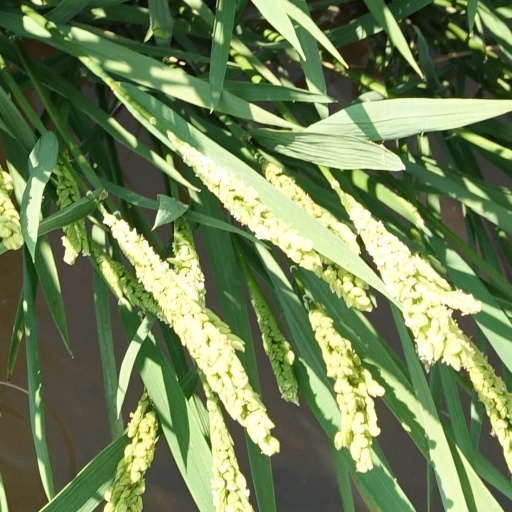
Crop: rice